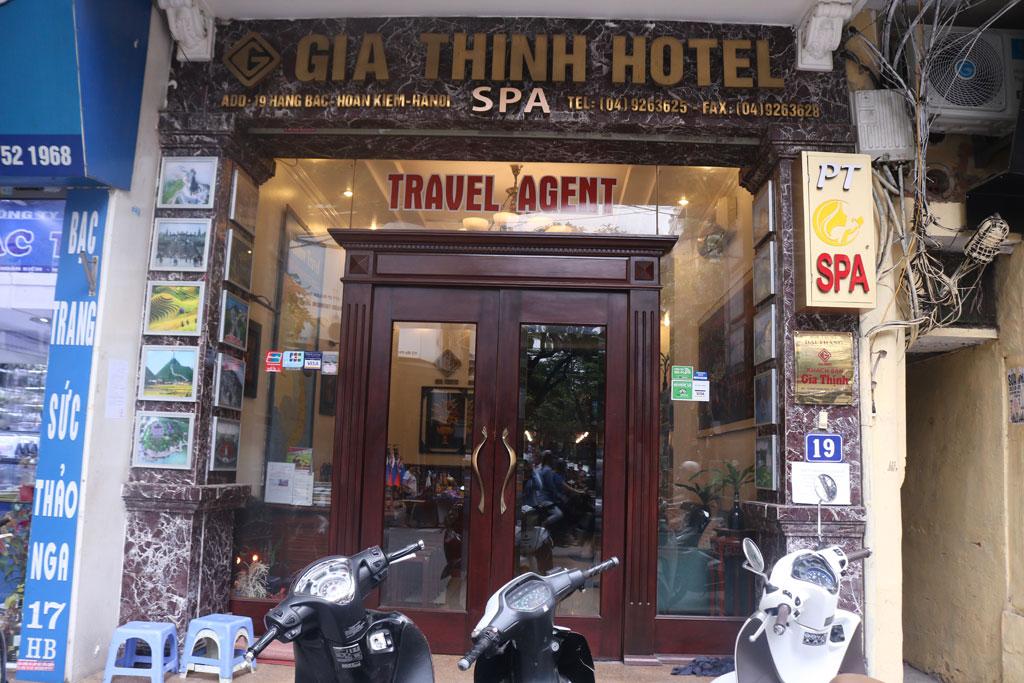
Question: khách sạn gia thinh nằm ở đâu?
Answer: hà nội